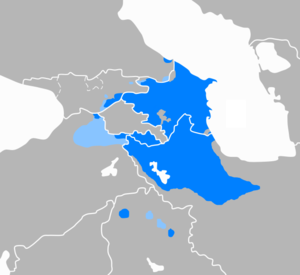
Les Azéris, aussi appelés Āzarīs, Azerbaïdjanis, Turcs azéris, ou Turcs, forment un groupe ethnique d'origine turcique qui vit principalement dans le nord-ouest de l'Iran et dans la République d'Azerbaïdjan. On les trouve aussi dans une large zone du Caucase au plateau iranien. Les Azéris sont en majorité musulmans chiite et ont un patrimoine culturel composé d'éléments iraniens, caucasiens et turcs.
L'azéri, parfois appelé azerbaïdjanais, ou turc azéri, est une langue appartenant au groupe des langues turques, parfois incluse dans la super-famille des langues altaïques. Il est parlé dans le Caucase et le Moyen-Orient, principalement en Azerbaïdjan et en Iran. Le nombre total de locuteurs est évalué entre 25 et 35 millions dont un peu plus de 9 millions en Azerbaïdjan et entre 10 et 13 millions en Iran.